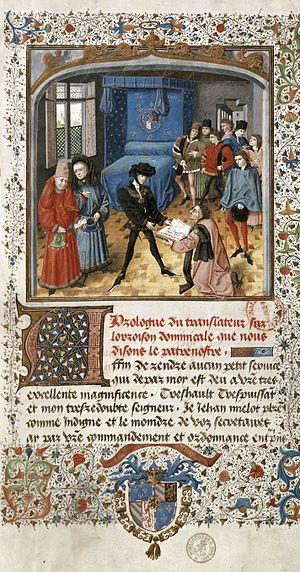
Jehan Miélot est un prêtre, écrivain, traducteur, et enlumineur, qui fut secrétaire particulier des ducs de Bourgogne Philippe le Bon et Charles le Téméraire. À la mort du duc Philippe, en 1468, il fit fonction de chapelain auprès de Louis de Luxembourg. Il était surtout chargé de la composition de livres enluminés pour la bibliothèque du duc Philippe. Il traduisit du latin et de l'italien en français de nombreux ouvrages, tant religieux que profanes, tout en composant ses propres écrits et en compilant des recueils. L'ensemble de sa production pour le compte du duc de Bourgogne s'apprécie à 22 ouvrages, dont les exemplaires furent très tôt dispersés dans les divers ateliers d'imprimeurs d'Europe : la plupart ont été imprimés dans les années suivant sa mort, et ils ont par là exercé une influence certaine sur le développement de la prose de langue française.
Jean Le Tavernier est un peintre enlumineur actif dans le deuxième tiers du XVᵉ siècle en Flandre. Originaire de la ville d'Audenarde, il est actif auprès du duc Philippe III de Bourgogne pour qui il réalise plusieurs manuscrits.